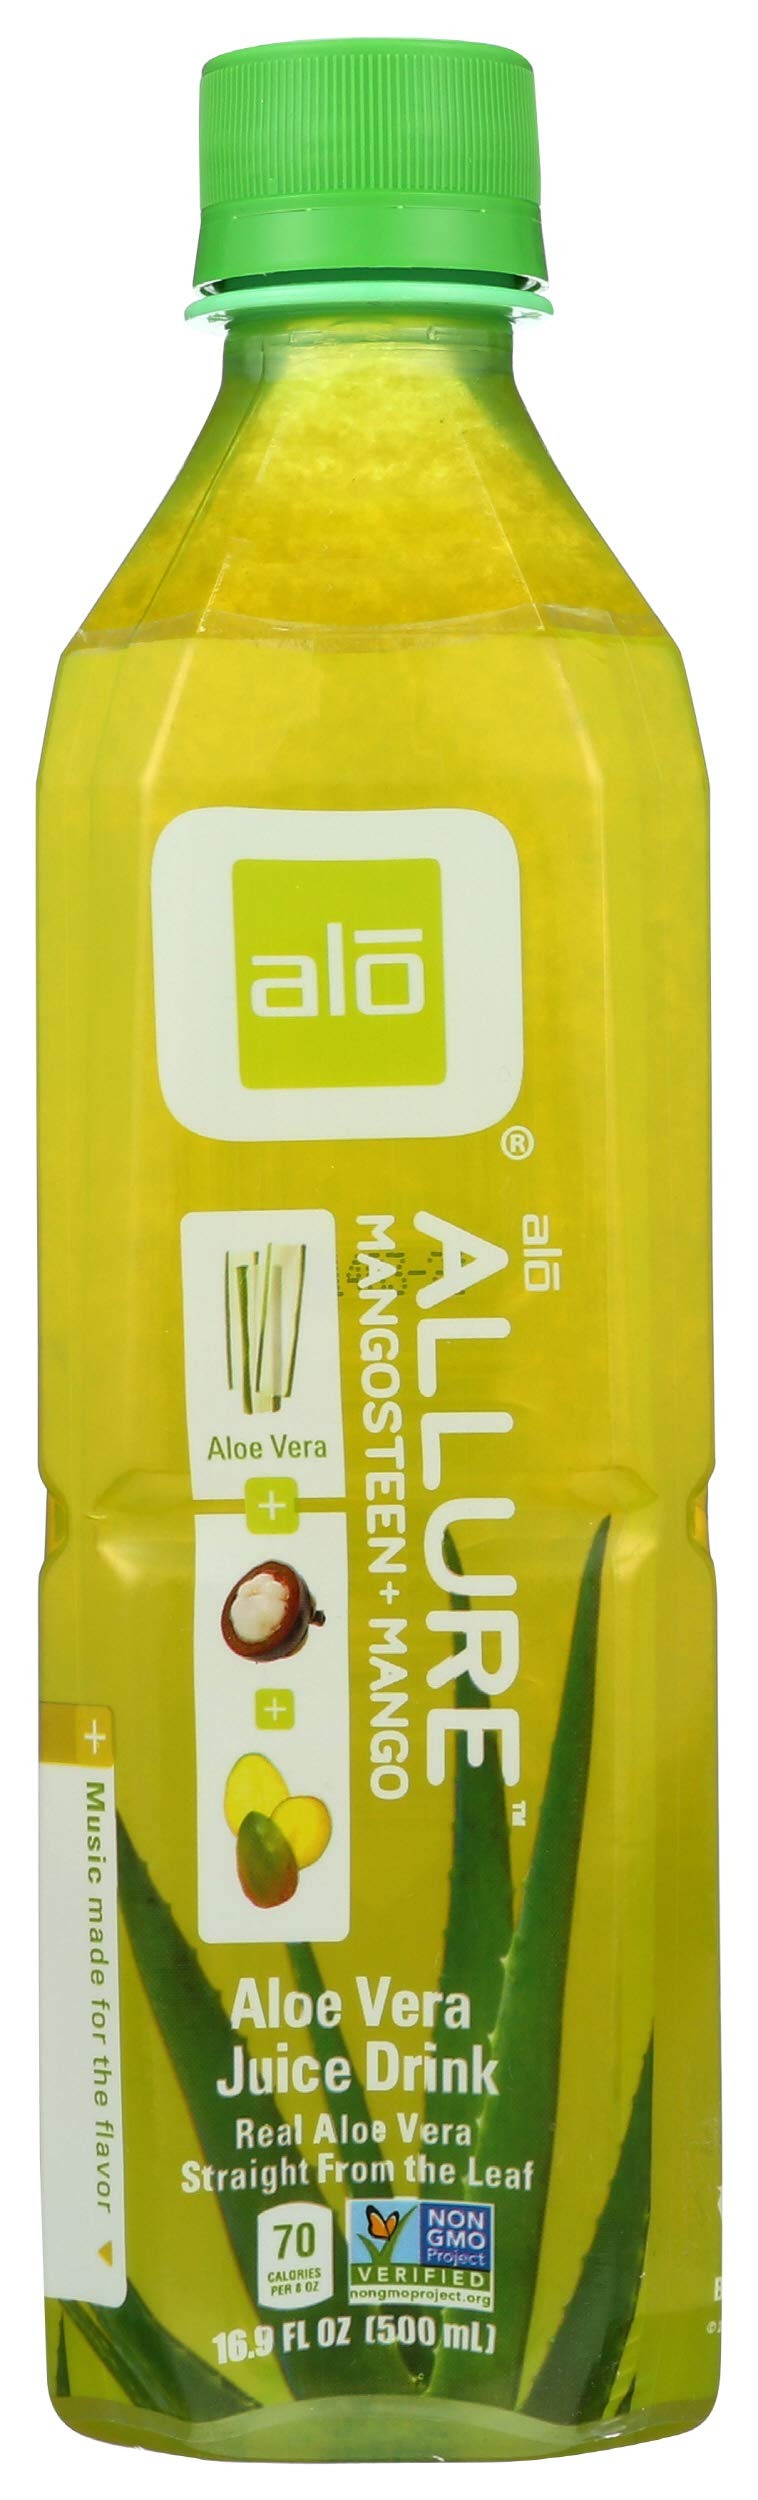
Item Name: ALO BEV ALOE MANGOSTN&MANGO 16.9FO
Bullet Point: alo Allure Mangosteen Drink - 16.9 oz
Value: 16.9
Unit: Fl oz

Price: 2.49